Sex trafficking

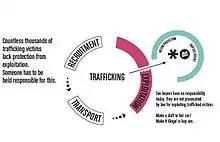
The business model for sex trafficking as described by Swedish anti-sex work activists

Sex trafficking is human trafficking for the purpose of sexual exploitation. Perpetrators of the crime are called sex traffickers or pimps—people who manipulate victims to engage in various forms of commercial sex with paying customers. Sex traffickers use force, fraud, and coercion as they recruit, transport, and provide their victims as prostitutes. Sometimes victims are brought into a situation of dependency on their trafficker(s), financially or emotionally. Every aspect of sex trafficking is considered a crime, from acquisition to transportation and exploitation of victims. This includes any sexual exploitation of adults or minors, including child sex tourism (CST) and domestic minor sex trafficking (DMST). It has been called a form of modern slavery because of the way victims are forced into sexual acts non-consensually, in a form of sexual slavery.